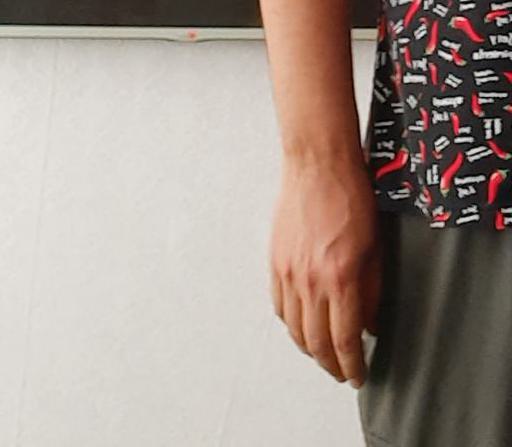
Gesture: no_gesture